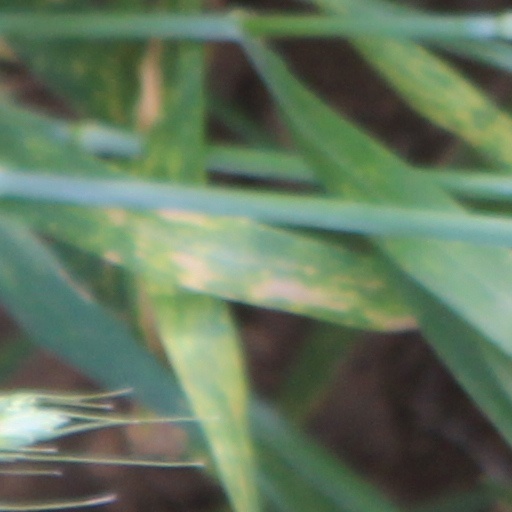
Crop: wheat